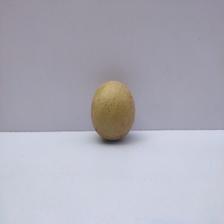
Size: Medium